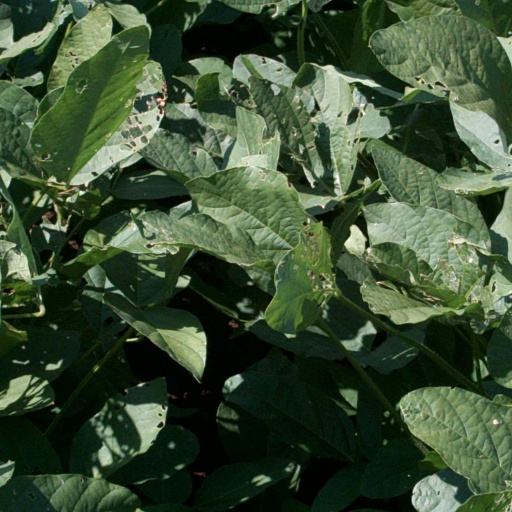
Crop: soybean